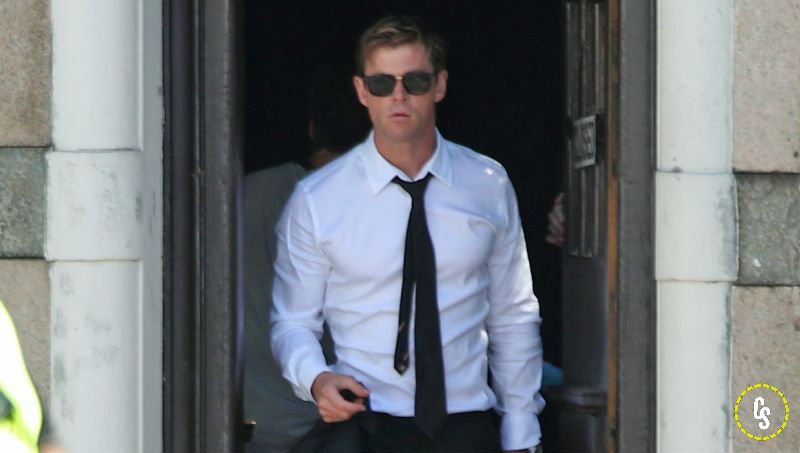
Gender: men